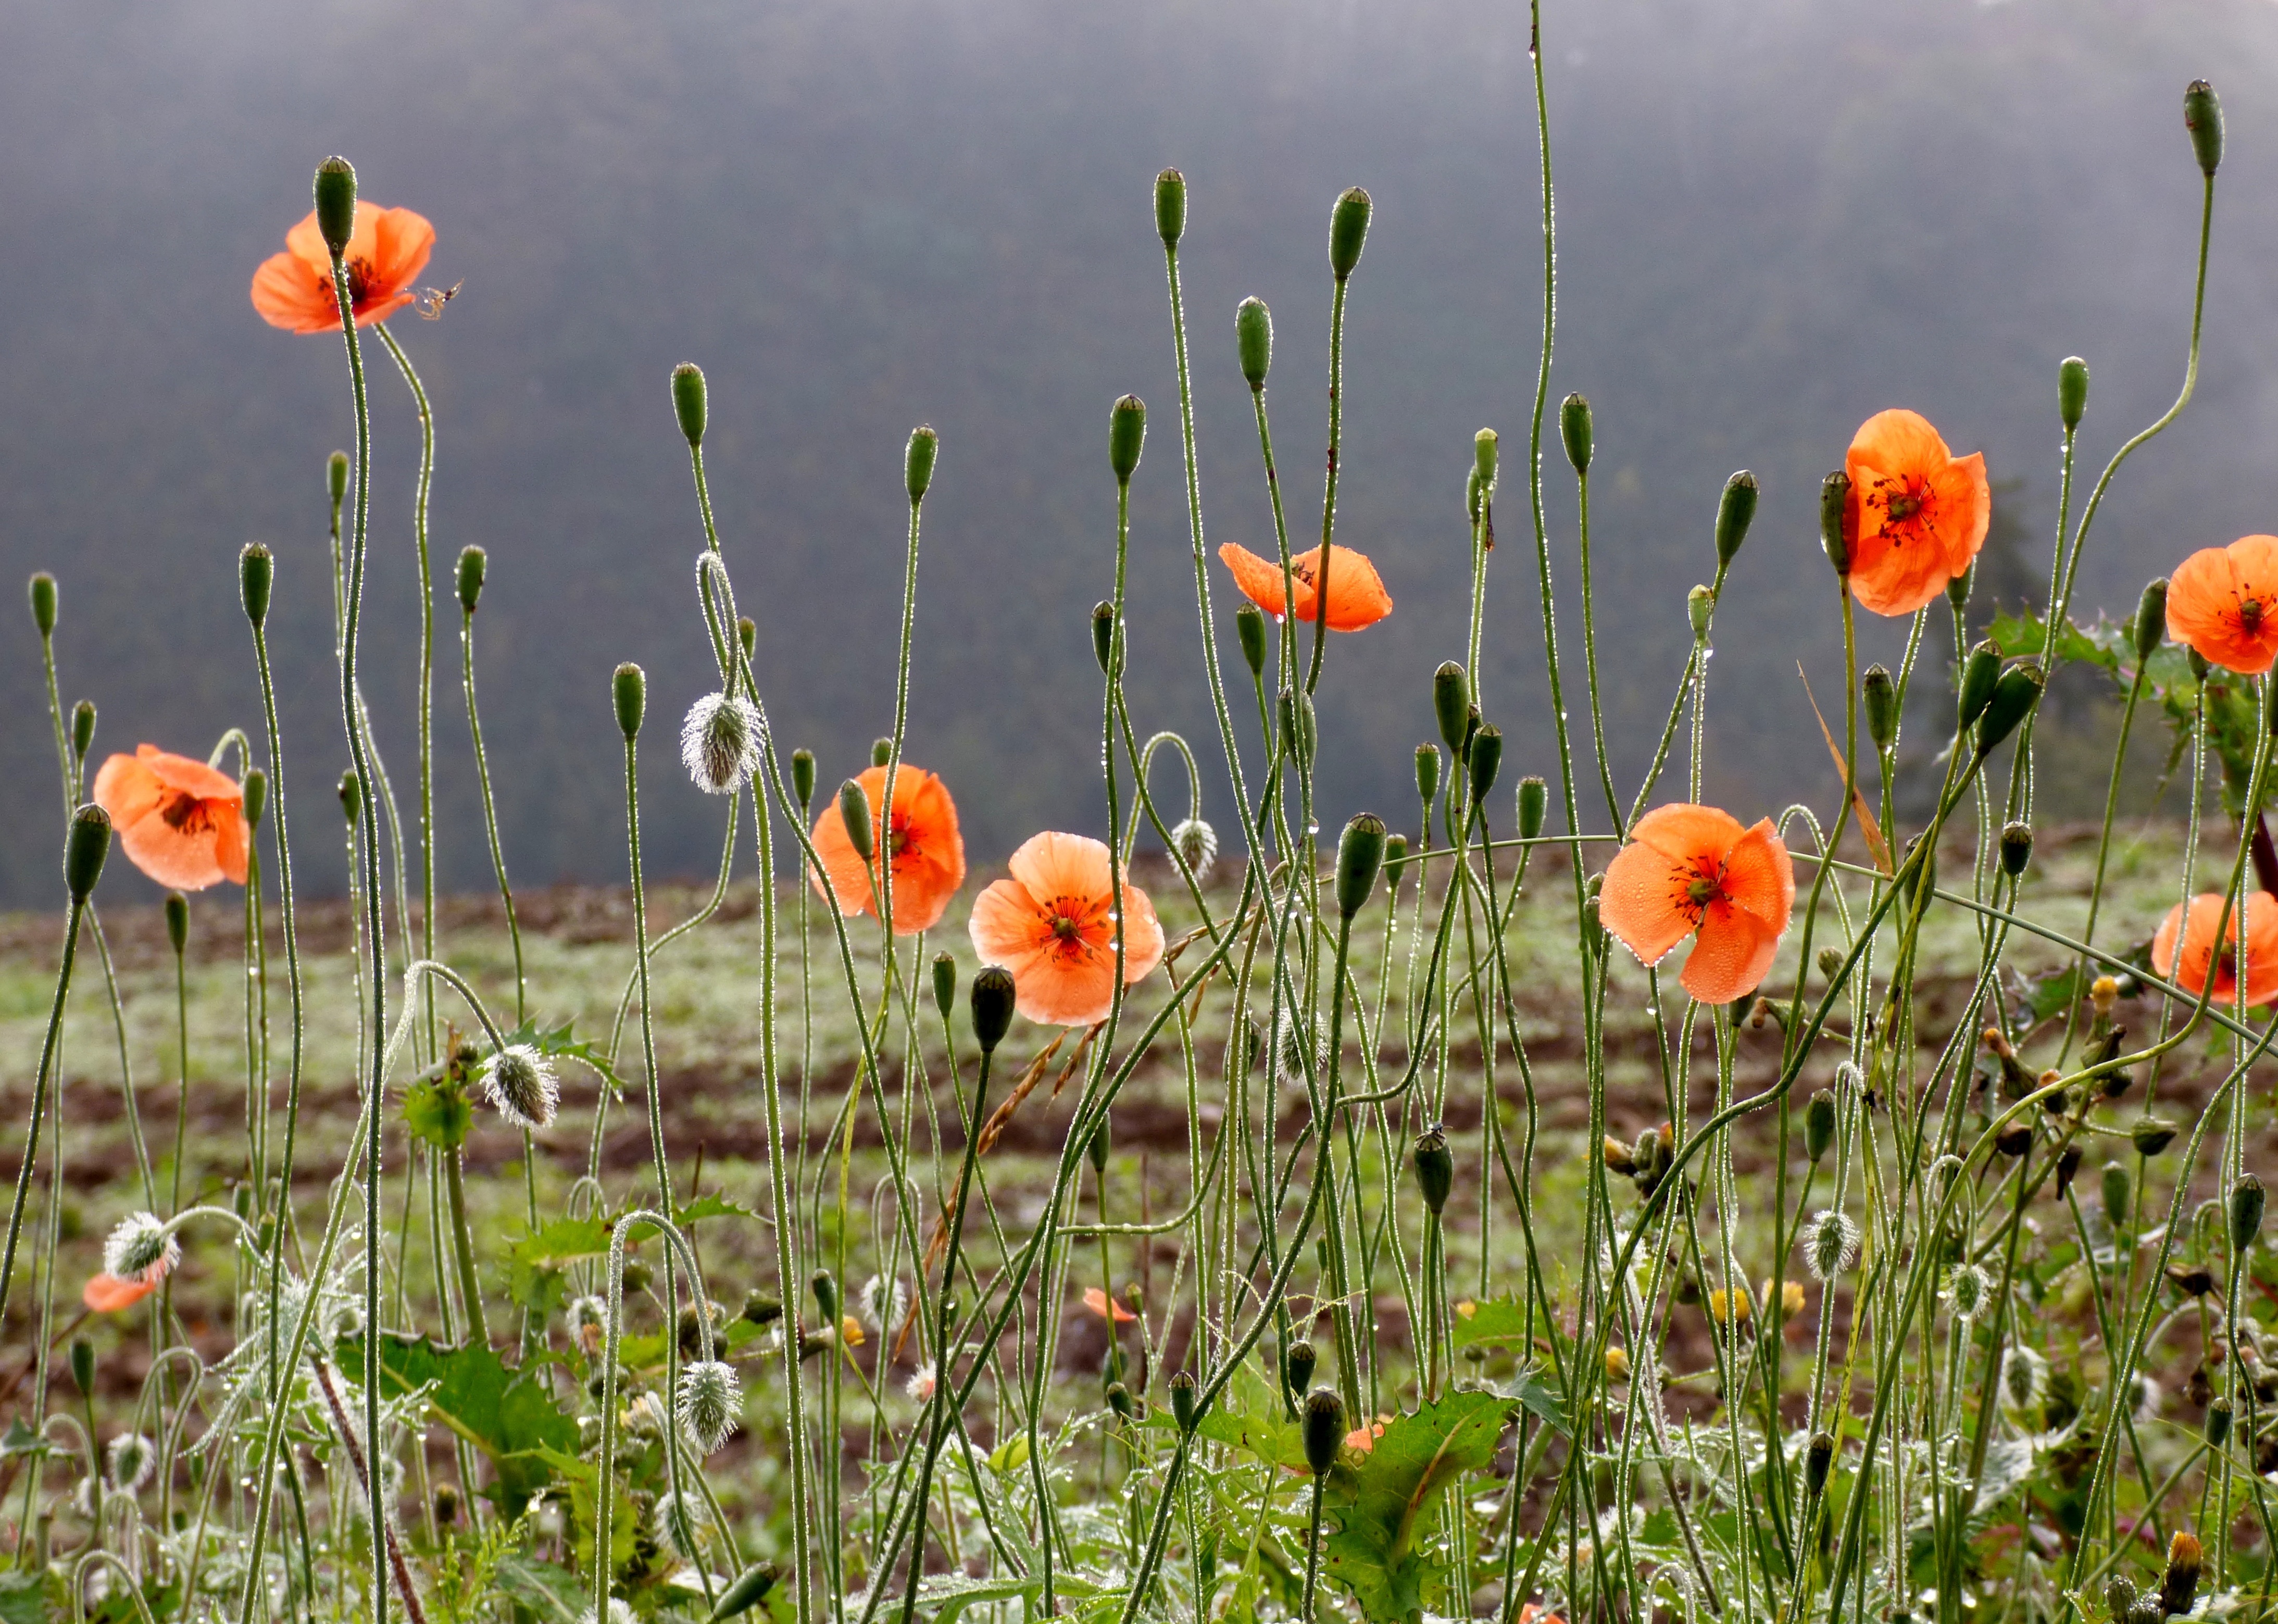
nature, grass, light, plant, field, meadow, prairie, flower, botany, flora, wildflower, flowers, grassland, poppy, poppies, habitat, water bird, coquelicot, flowering plant, natural environment, land plant, poppy family